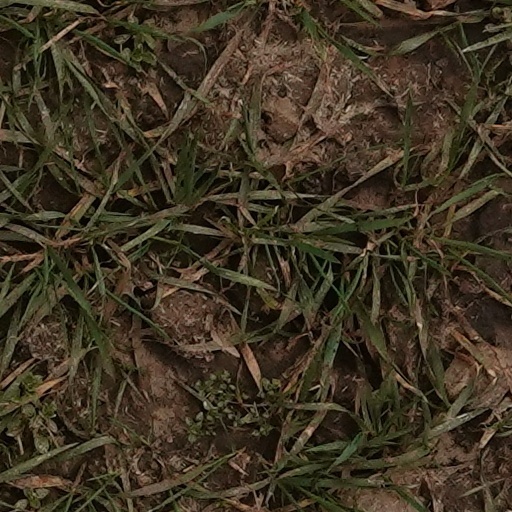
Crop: wheat